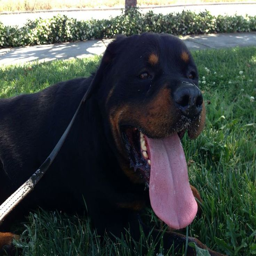
person are the best dog in the world !